Isca Dumnoniorum

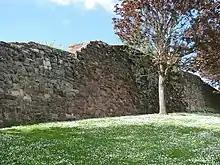
City walls, Exeter. Some of the stonework is medieval.

Isca Dumnoniorum, also known simply as Isca, was originally a Roman legionary fortress for the Second Augustan Legion (established ) in the Roman province of Britannia at the site of present-day Exeter in Devon.